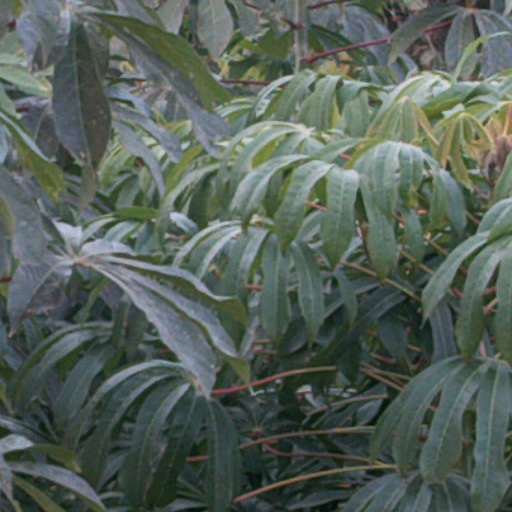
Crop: cassava